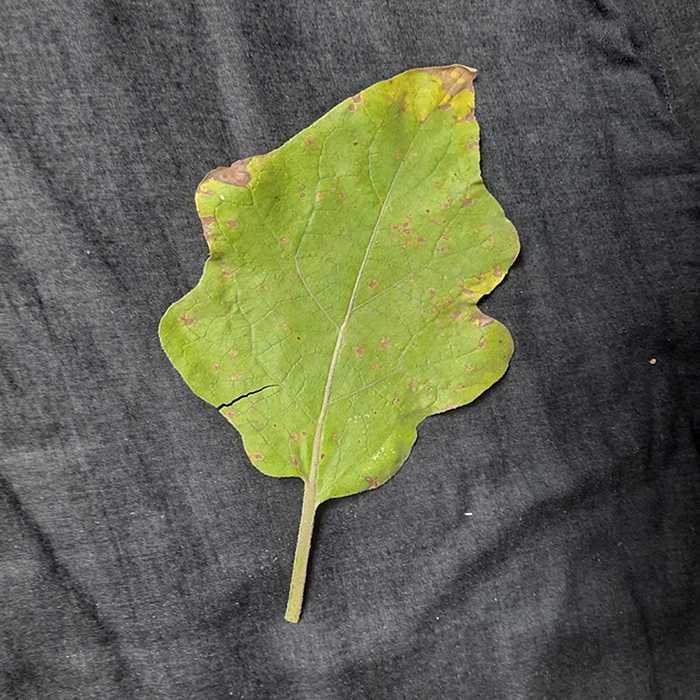
Plant: Eggplant
Label: Eggplant Cercopora leaf spot